Hiroyuki Hosoda

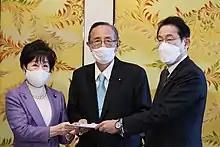
Hosoda with Akiko Santō (left) and Japanese Prime Minister Fumio Kishida (right) in January 2022

Prime Minister Junichiro Koizumi appointed Hosoda to the Cabinet posts of Minister of State for Okinawa and Northern Territories Affairs, Minister of State for Science and Technology Policy, and Minister of State for IT Policy in 2002. Hosoda became Deputy Chief Cabinet Secretary in September 2003, and was promoted to Chief Cabinet Secretary and Minister of State for Gender Equality following Yasuo Fukuda's resignation in May 2004.